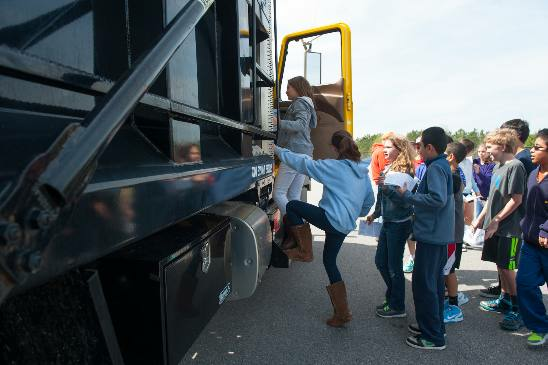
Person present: Yes